Sky position (RA, Dec in degrees): 239.933, 15.722
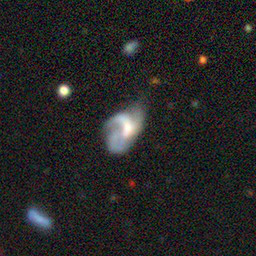
Galaxy morphology: Disturbed Galaxies